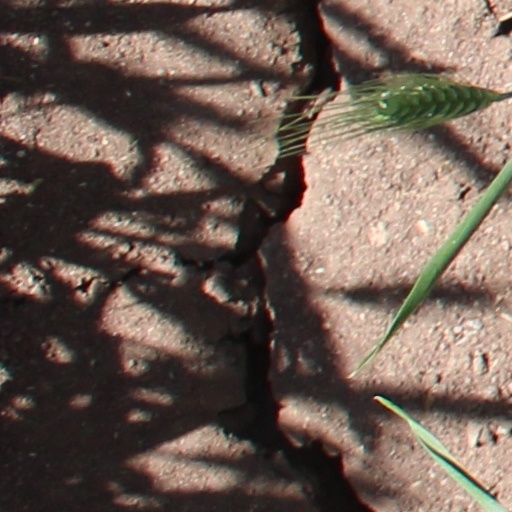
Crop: wheat